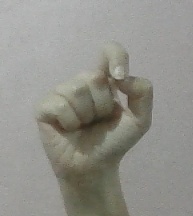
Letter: fa